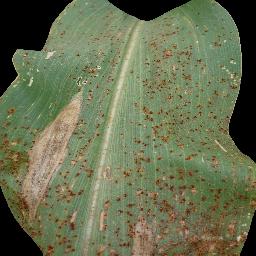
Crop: corn
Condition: (maize)_common_rust